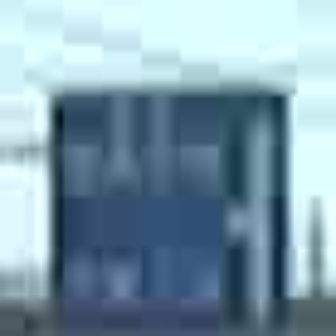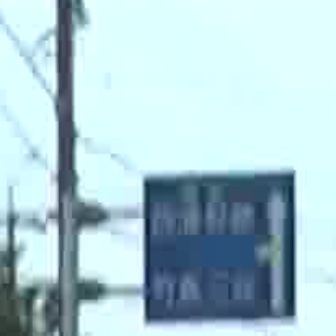
  Please identify the target specified by the bounding box [44,86,258,301] in the first image and locate it in the second image. Return the coordinates in [x_min,y_min,x_max,y_max] format.
Answer: [142,171,287,317]